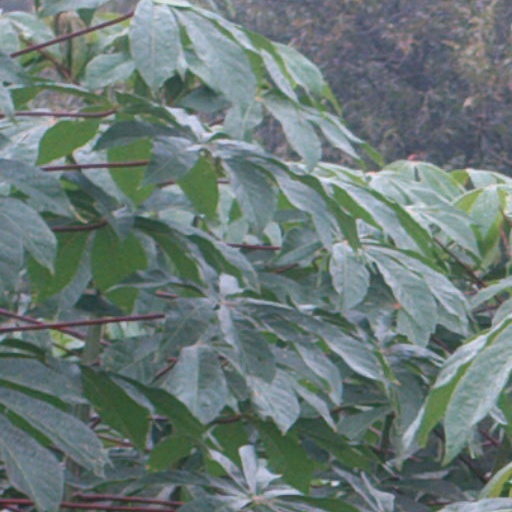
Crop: cassava